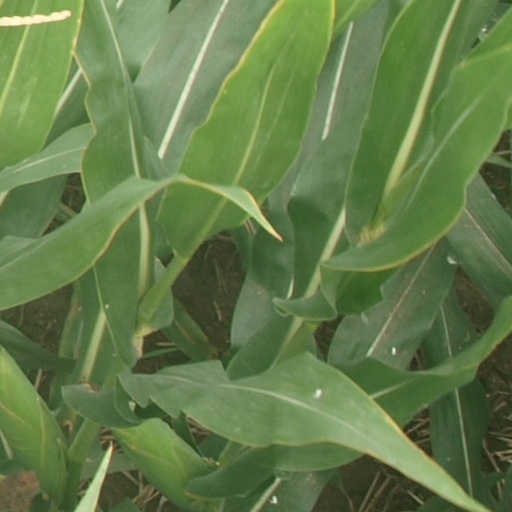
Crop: maize; corn